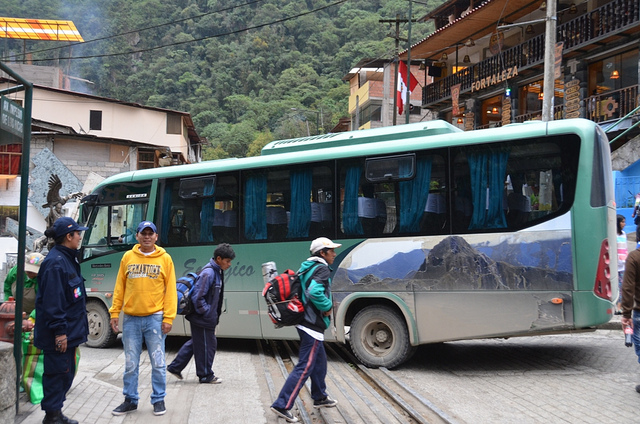
A group of men standing outside of a bus.

A bus is going around a corner in a city.

Several men walking by a bus parked on a street.

Men are walking in front of a bus on the street.

a public transit bus on a city street